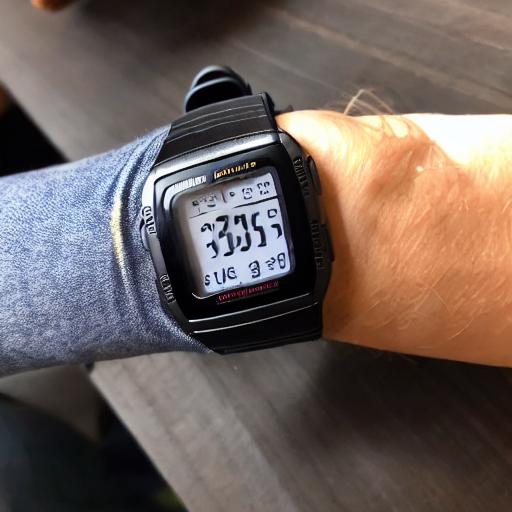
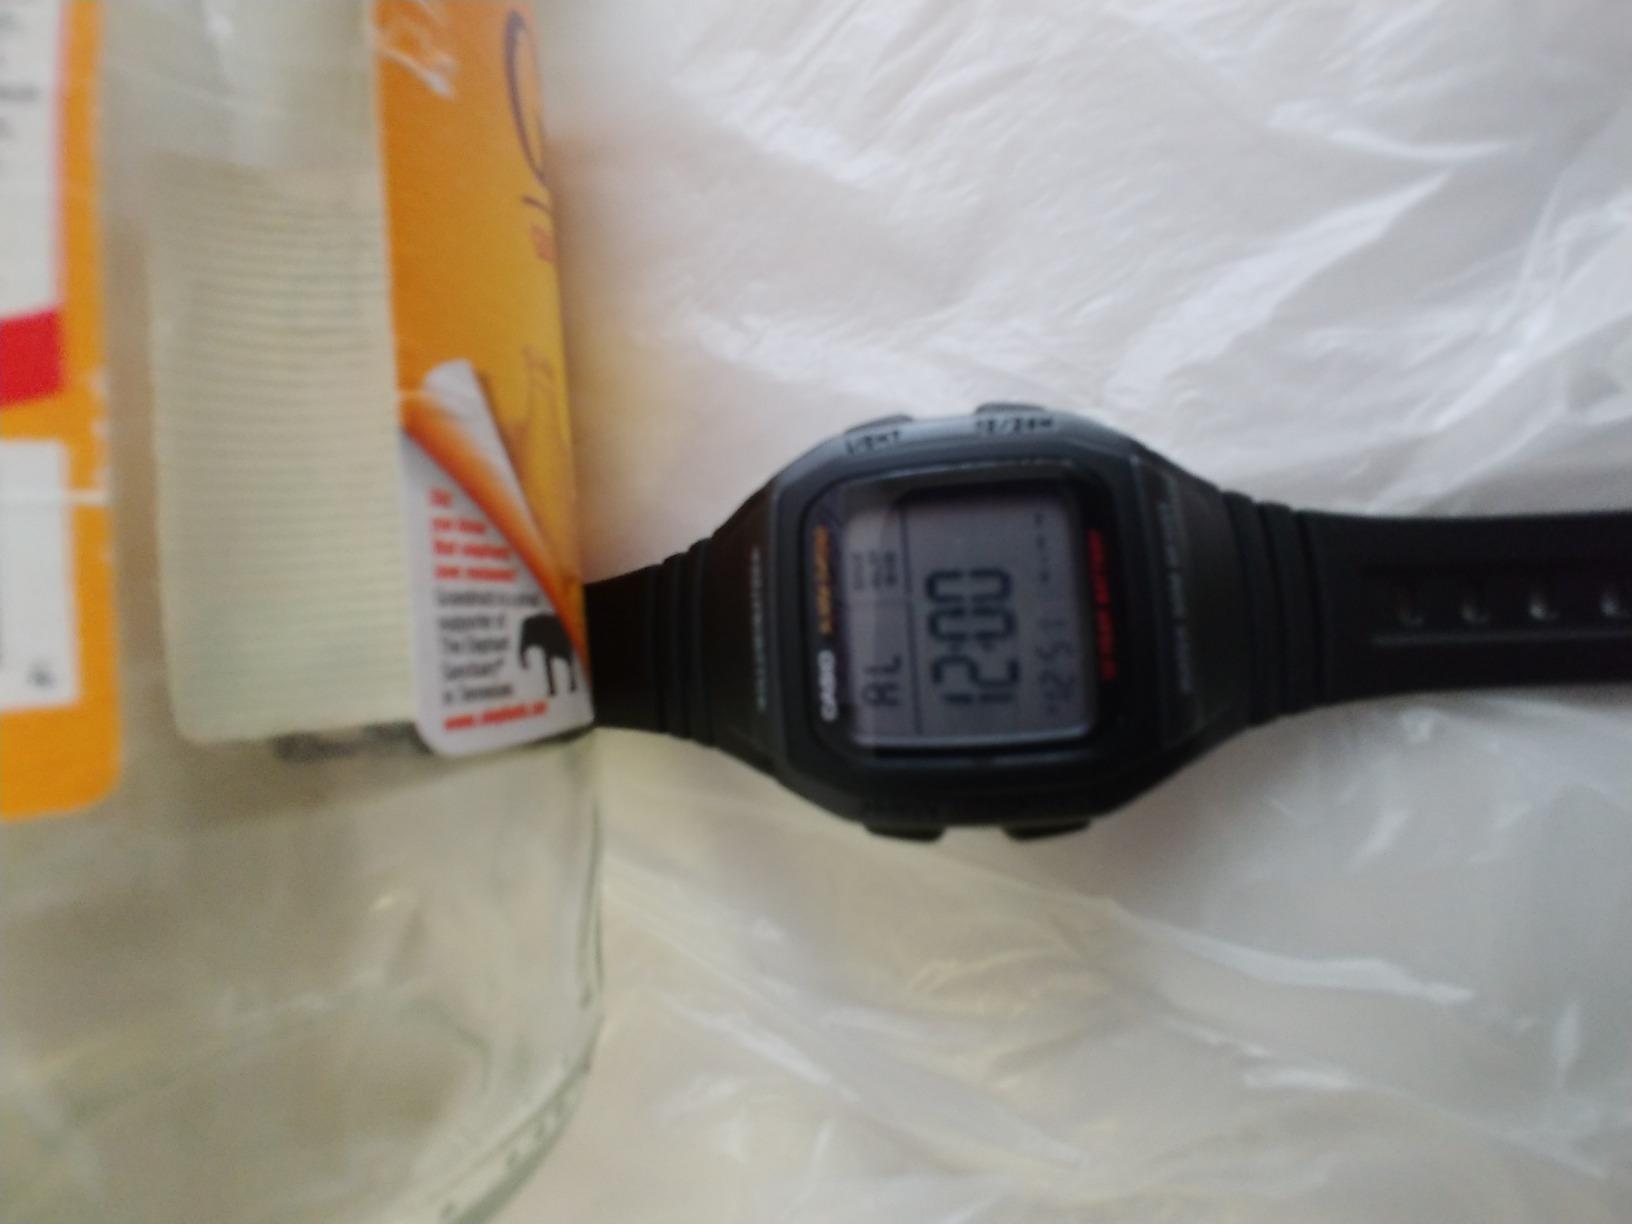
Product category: accessories_watch
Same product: no